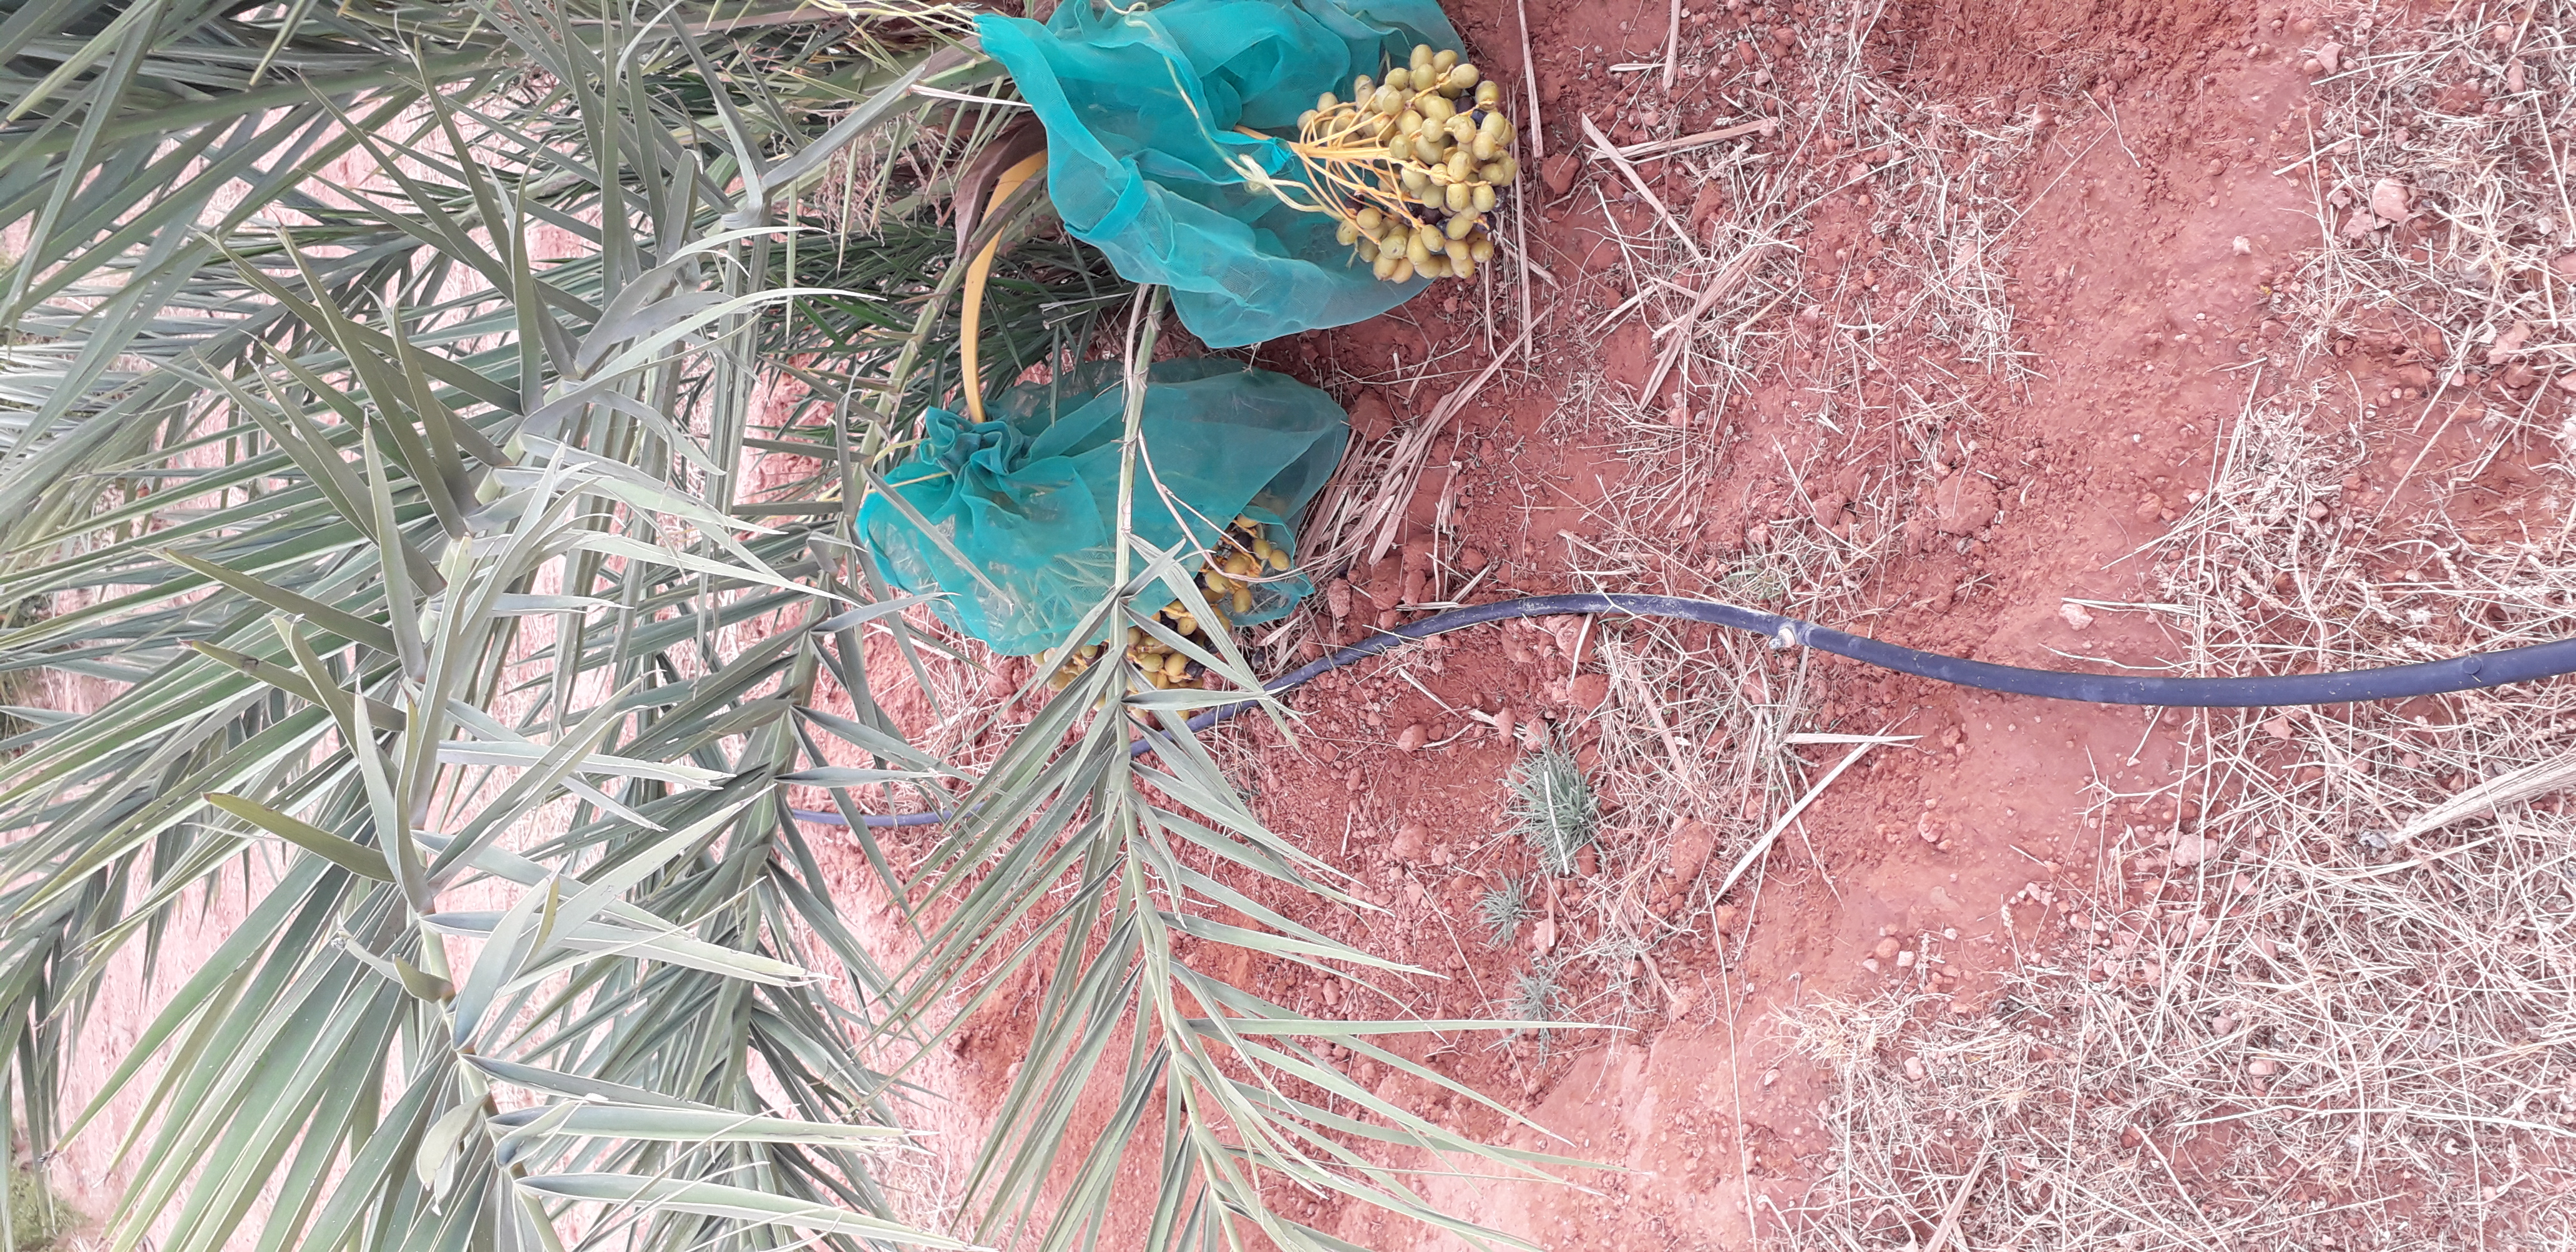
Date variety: kholt